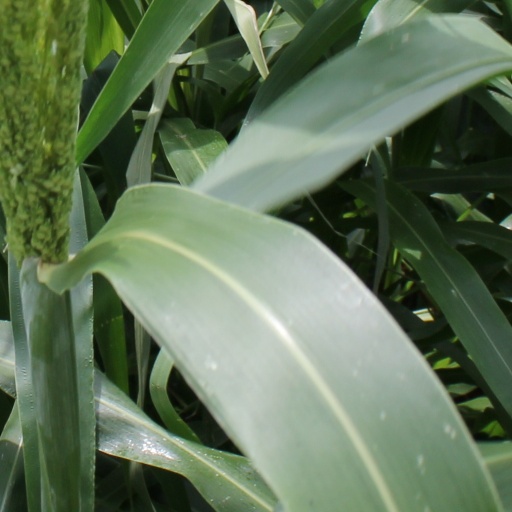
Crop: sorghum